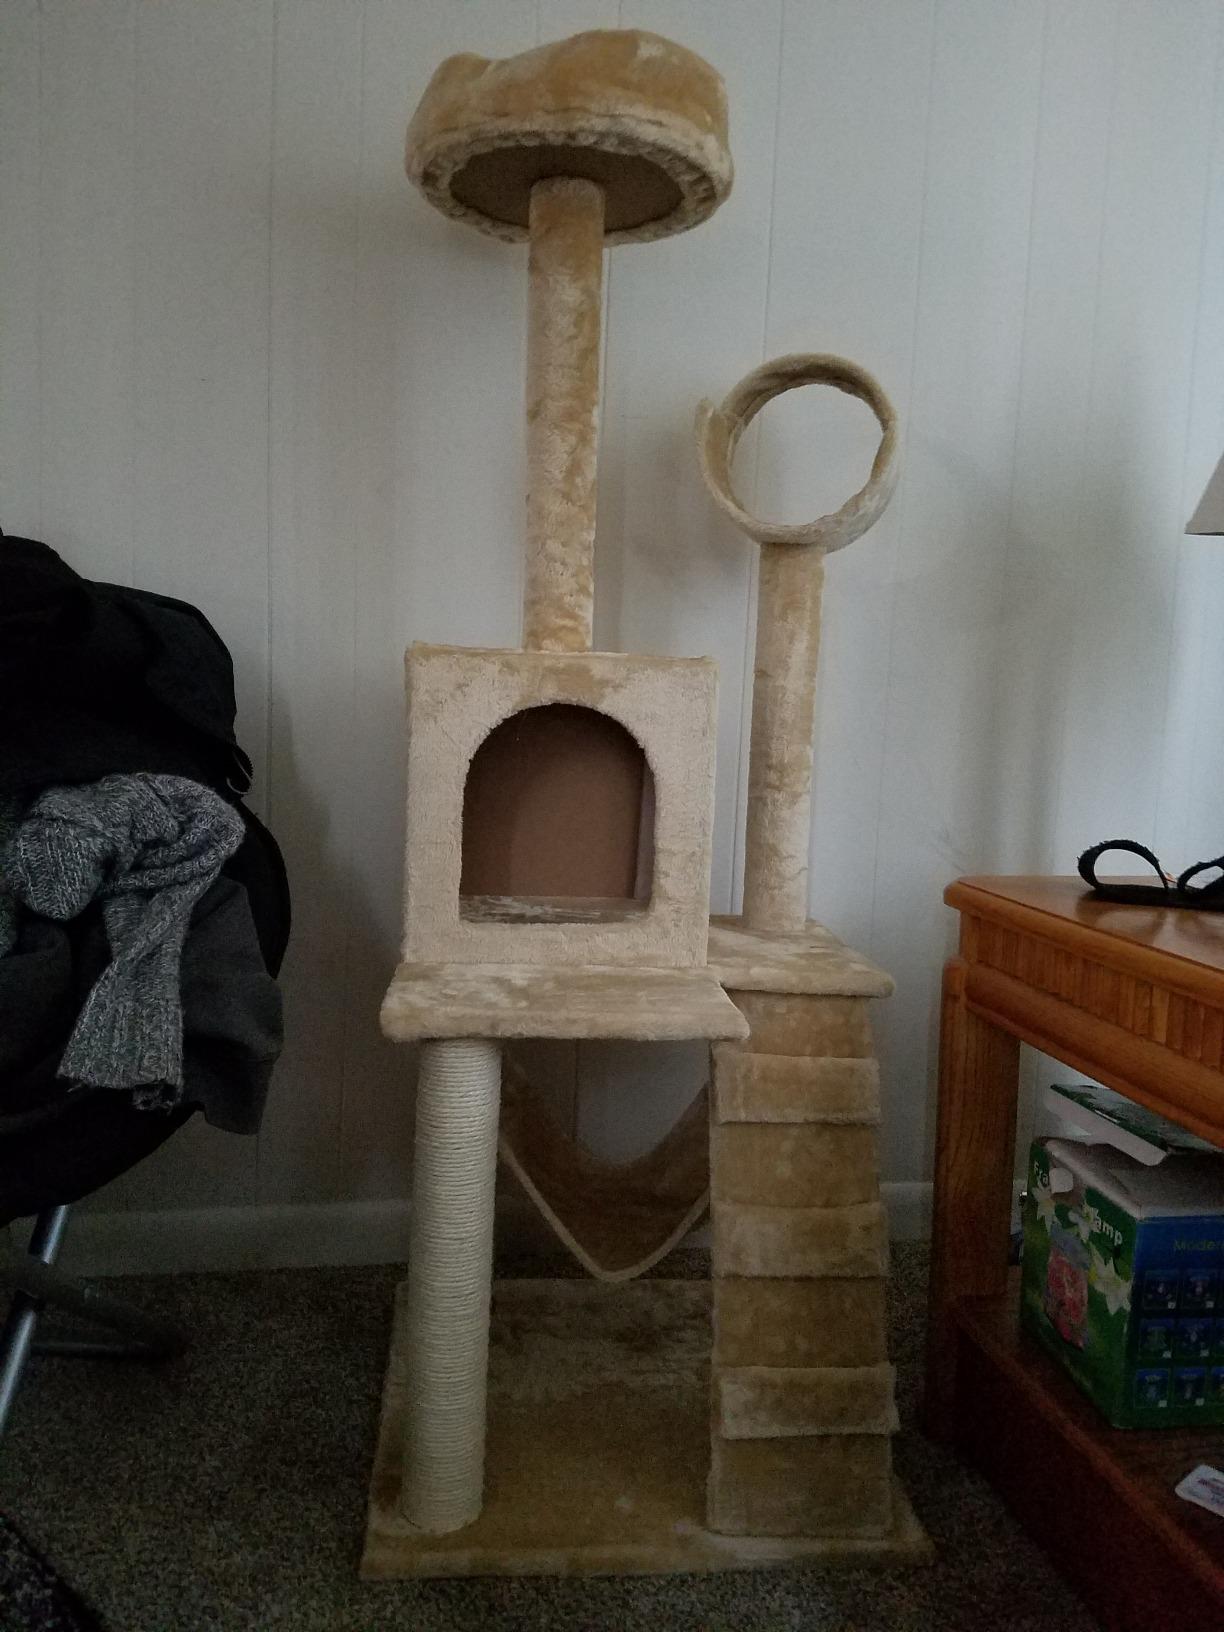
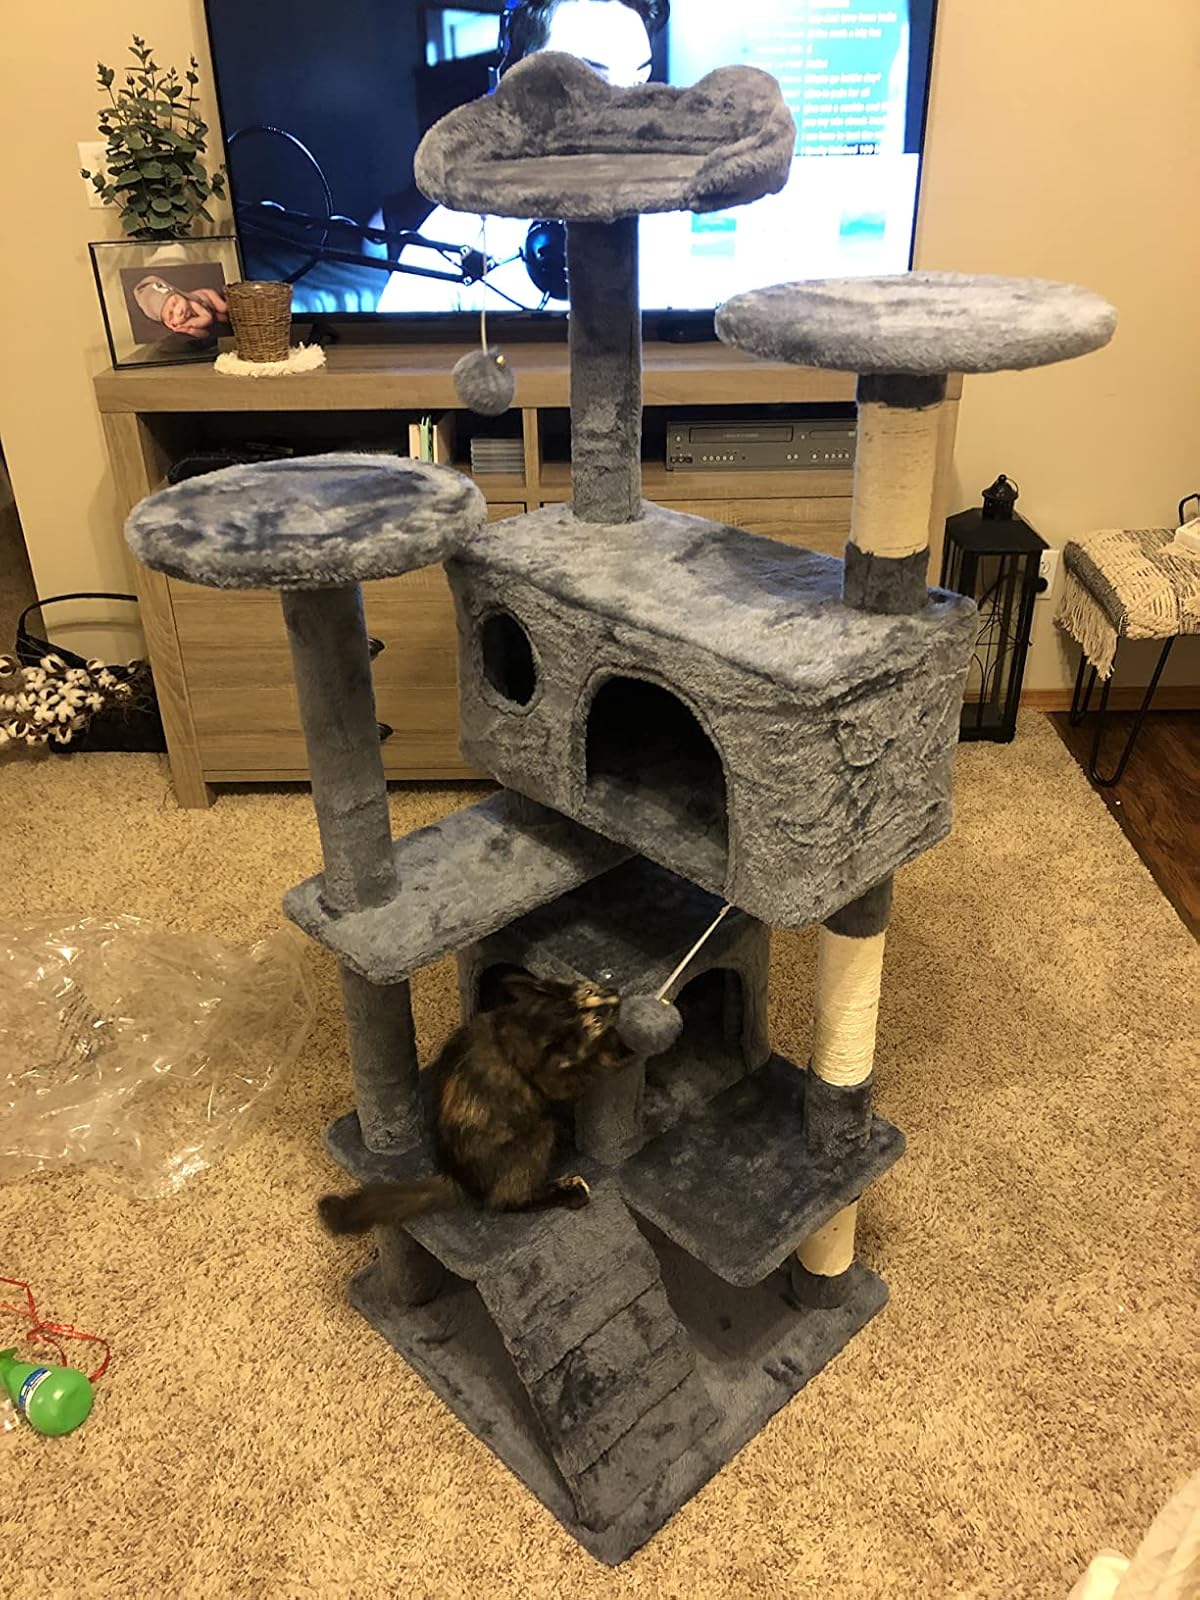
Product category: items_cat tree
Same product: no